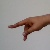
The image shows a hand gesture representing the letter 'P' in Indian Sign Language.